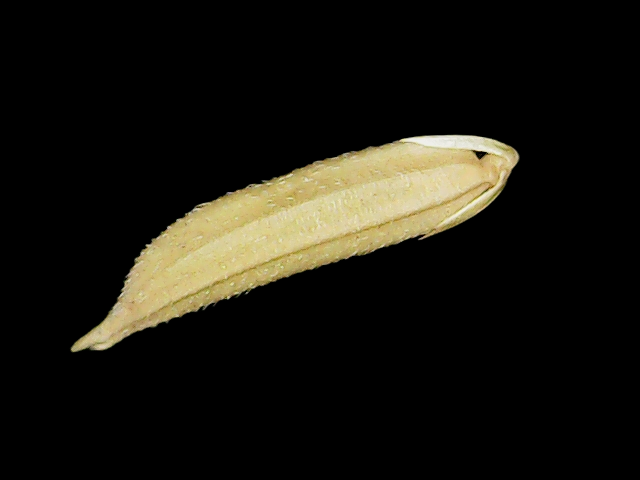
Rice variety: Binadhan25